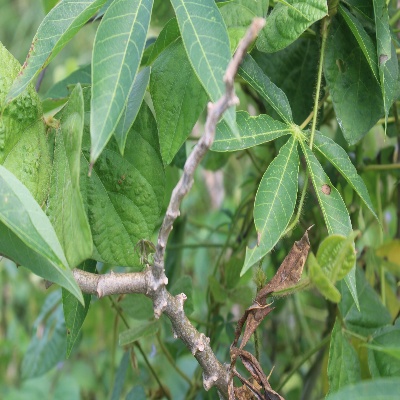
Crop: Cassava
Condition: healthy